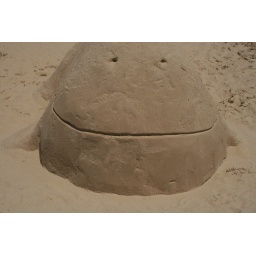
Sand sculptures at a sand sculpture building competition at the beach in Grand Haven.